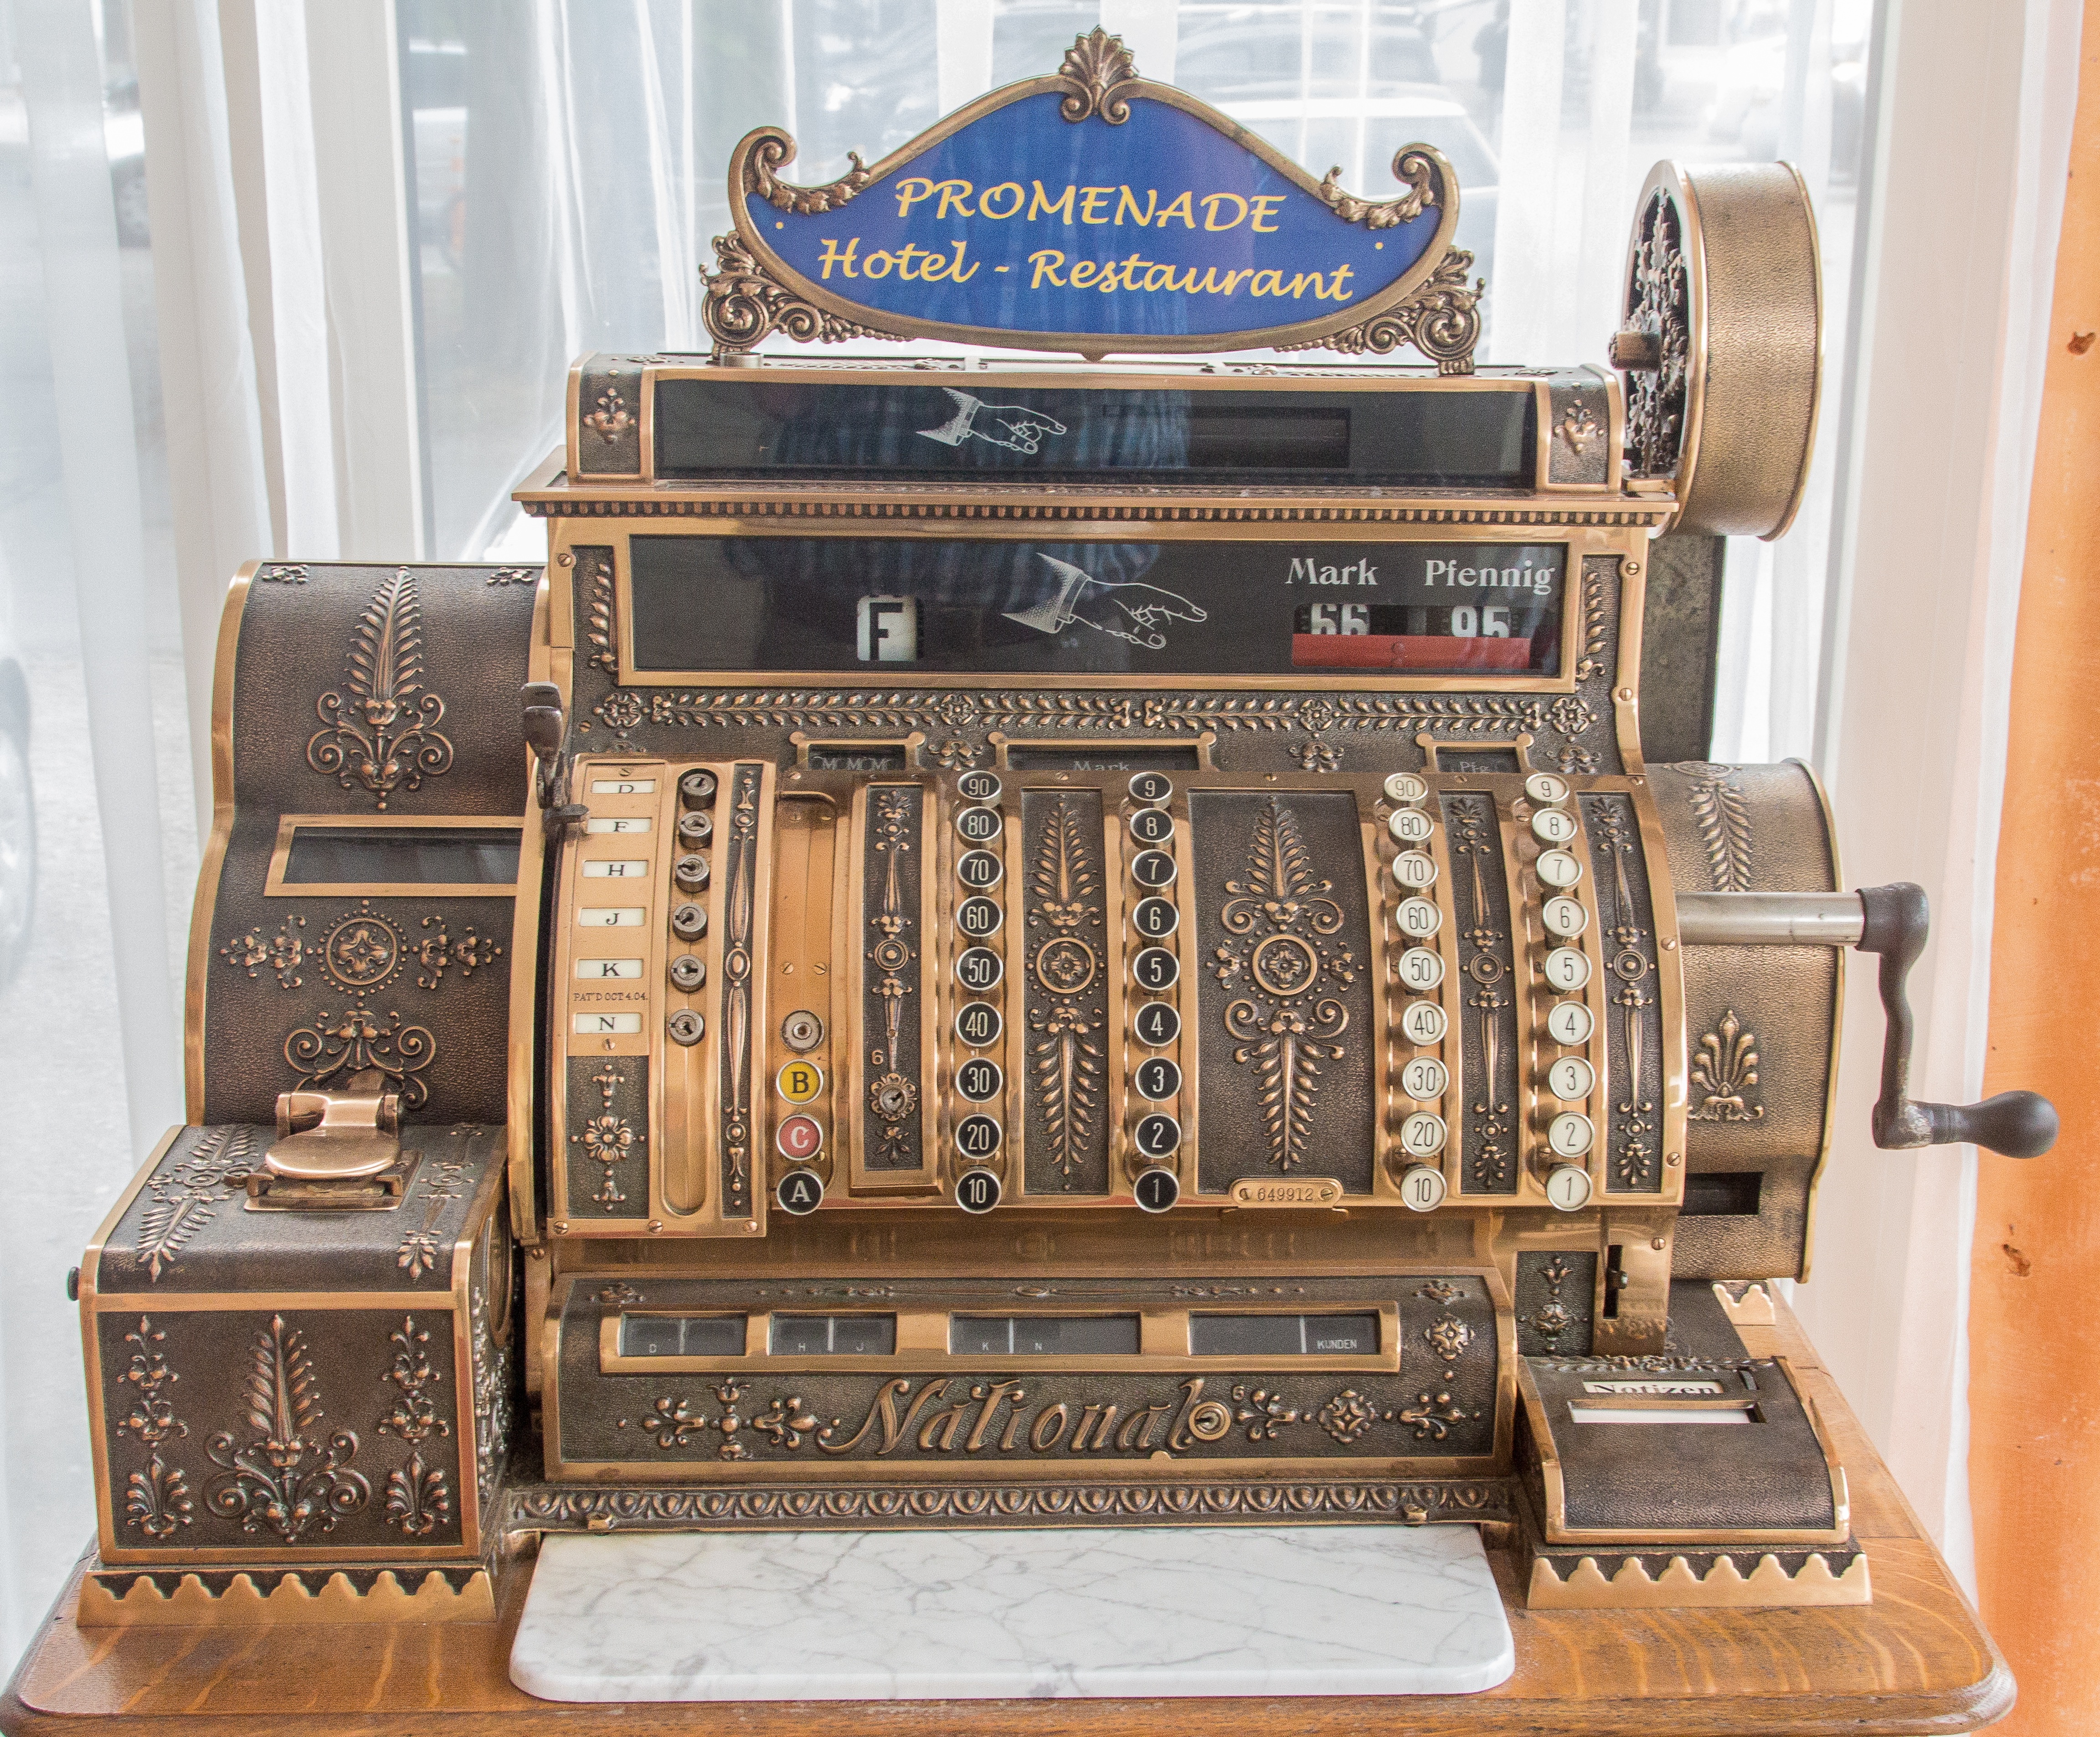
typewriter, money, currency, metal money, finance, checkout, pay, cash machines, office equipment